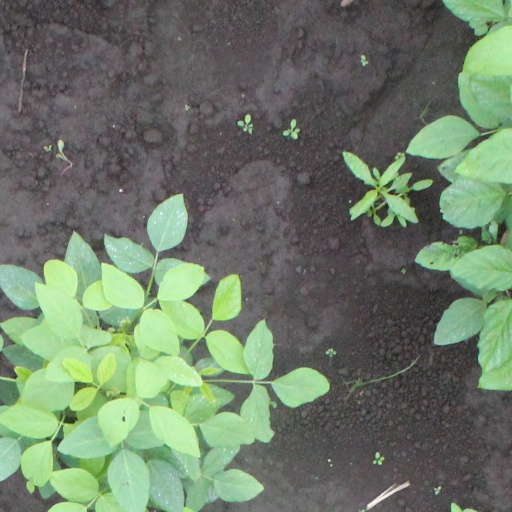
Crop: soybean